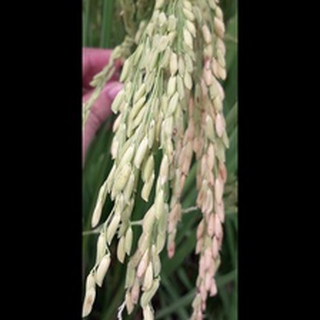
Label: healthy_rice